Early medieval European dress

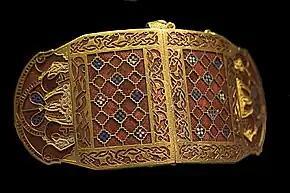
Shoulder-clasps for an Anglo-Saxon king of the 7th century, found at Sutton Hoo

Many aspects of clothing in the period remain unknown. This is partly because only the wealthy were buried with clothing; it was rather the custom that most people were buried in "burial shrouds", also called "winding sheets". Fully dressed burial may have been regarded as a pagan custom, and an impoverished family was probably glad to keep a serviceable set of clothing in use. Clothes were expensive for all except the richest in this period.